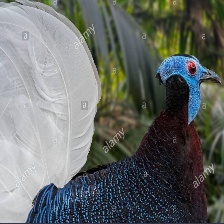
Species: BULWERS PHEASANT
Scientific name: LOPHURA BULWERI